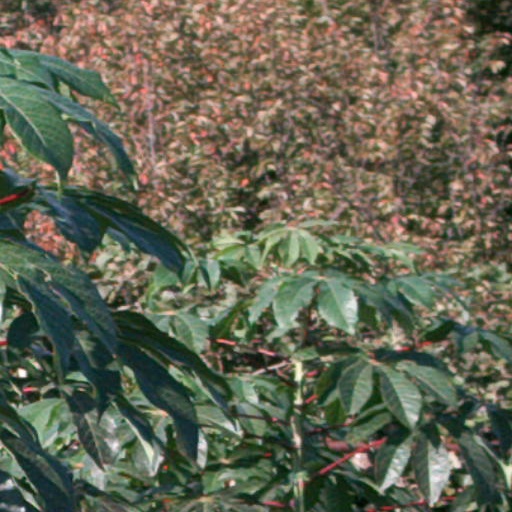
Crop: cassava